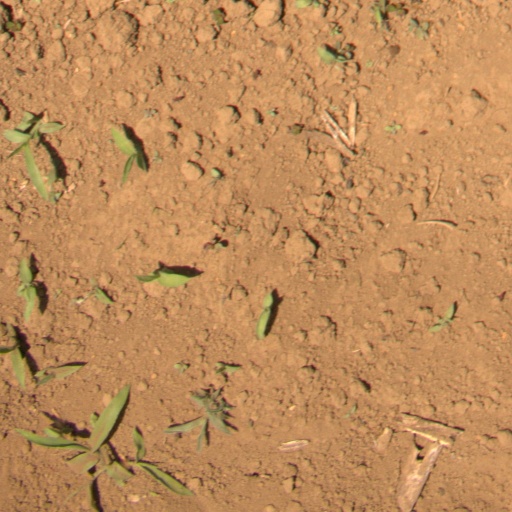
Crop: Jerusalem artichoke